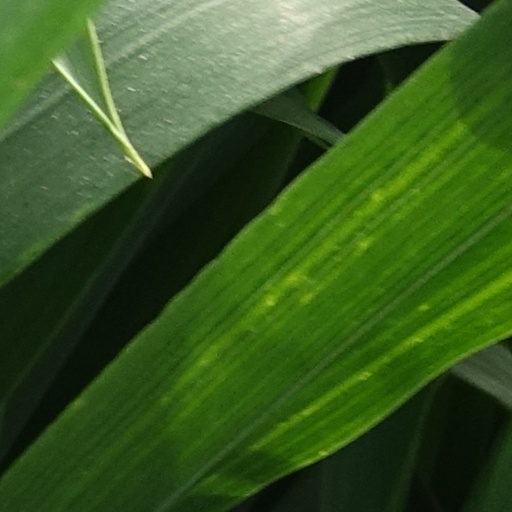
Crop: wheat